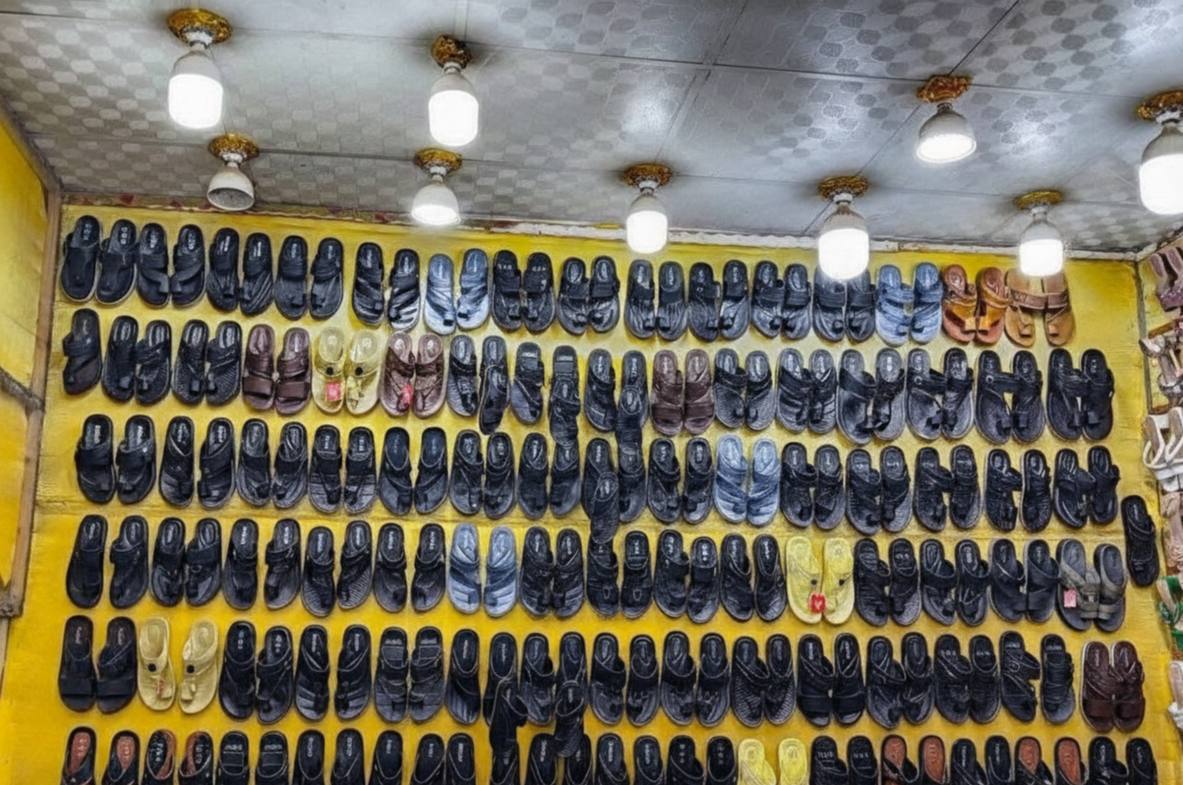
الوصف بالفصحى: متجر للأحذية الرجالية، يعرض صنادل جلدية بألوان متنوعة معلقة على جدار المحل
الوصف بالعامية السودانية: شباشب رجالية بتاعت جلد بي الوان مختلفة معلقة في الحيطة بتاعت الدكان
التصنيف: Marketplaces